Mercator 1569 world map

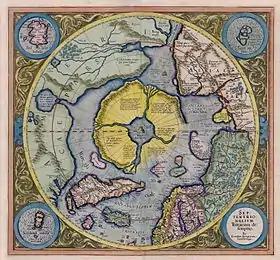
The north polar regions as portrayed in the 1595 atlas.

In addition to published maps and manuscripts Mercator declares (Legend 3) that he was greatly indebted to many new charts prepared by Portuguese and Spanish sailors in the portolan traditions. "It is from an equitable conciliation of all these documents that the dimensions and situations of the land are given here as accurately as possible." Earlier cartographers of world maps had largely ignored the more accurate practical charts of sailors, and vice versa, but the age of discovery, from the closing decades of the fifteenth century, brought together these two traditions in the person of Mercator.